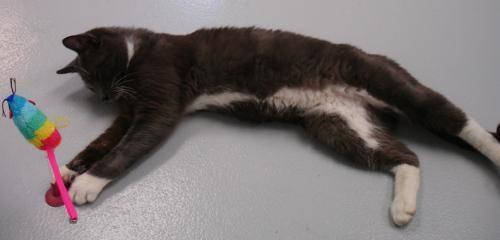
cat